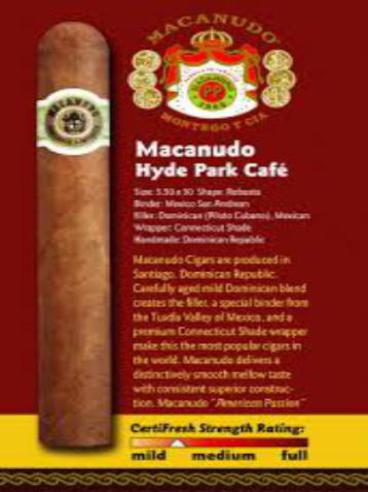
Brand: macanudo
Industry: Necessities